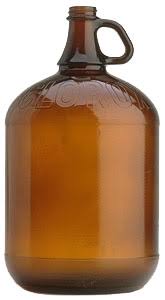
Label: glass